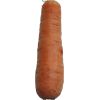
Label: carrot